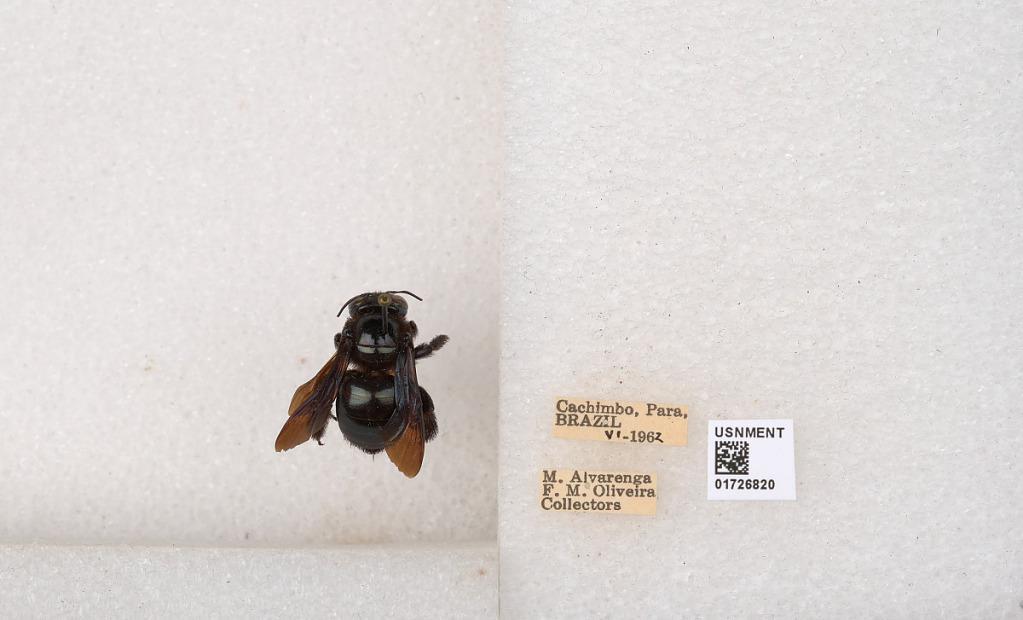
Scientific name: Xylocopa (Schonnherria) macrops Lepeletier
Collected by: M. Alvarenga & F. Oliveira
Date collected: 1962-6-1
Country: Brazil
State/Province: Para
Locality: Cachimbo